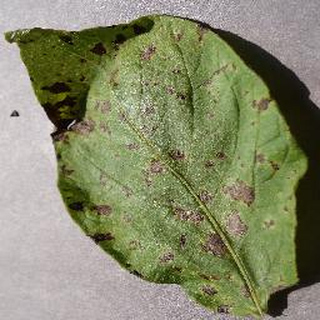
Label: potato_early_blight